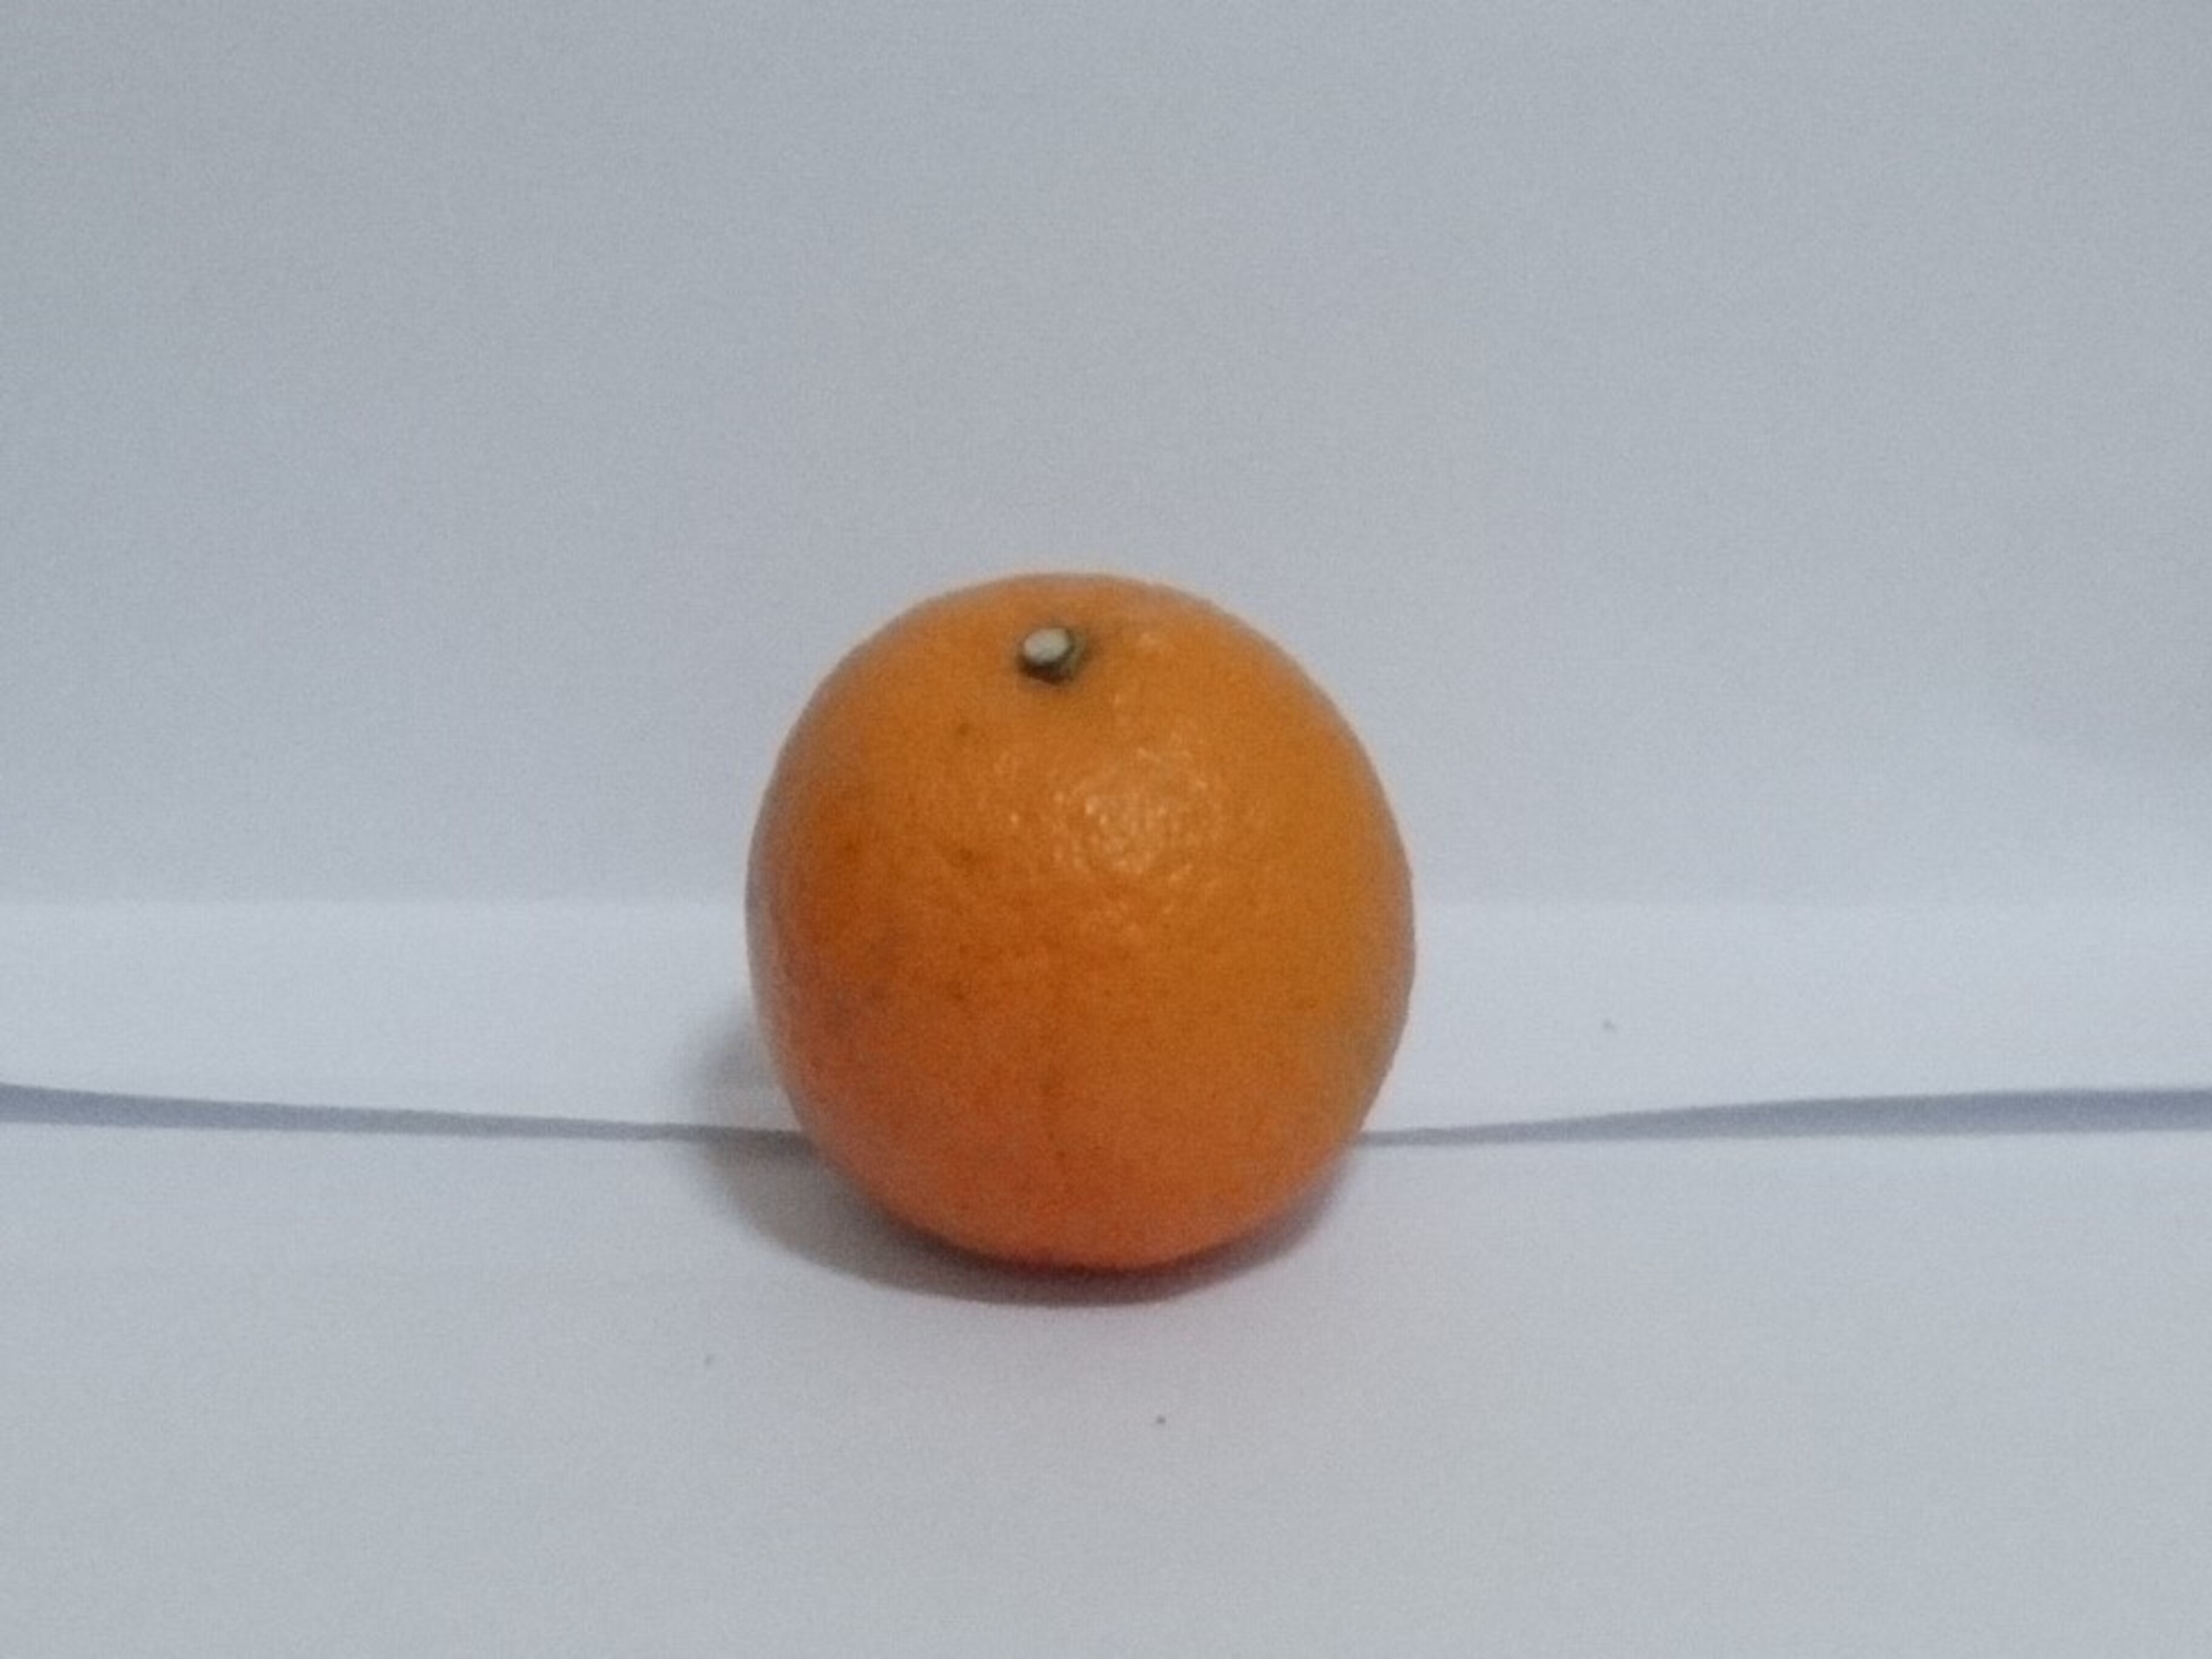
Citrus fruit variety: tankan